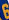
Number: 6